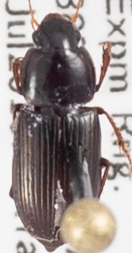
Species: Discoderus parallelus
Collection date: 2018-07-19
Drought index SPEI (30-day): -0.9
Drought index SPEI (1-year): -0.1
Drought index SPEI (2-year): -0.46